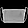
Label: Bag